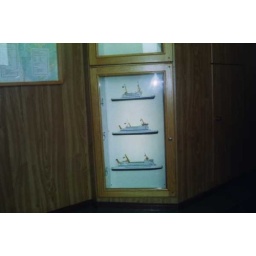
ships in glass